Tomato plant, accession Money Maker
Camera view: tilt-top (135 deg); turntable rotation: 60 degrees
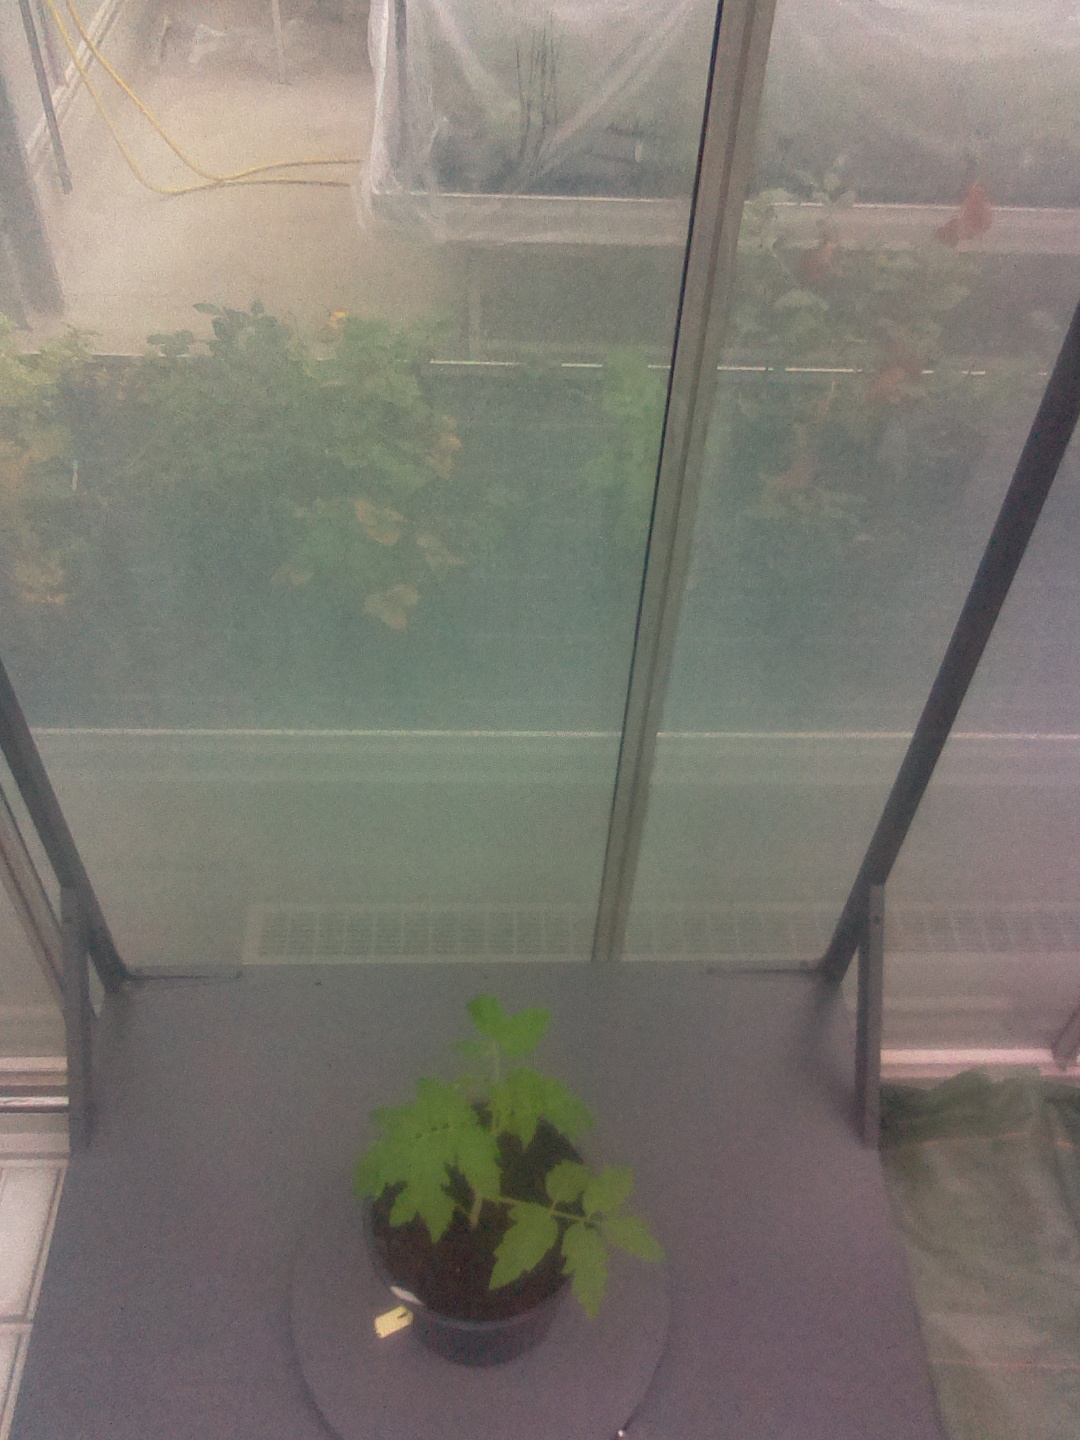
BBCH growth stage 13: 6 of true leaves visible